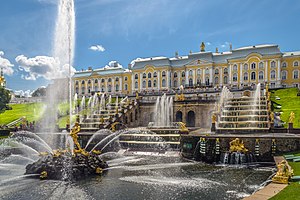
Peterhofs palads
Det Store Palads i Peterhof
Peterhofs palads er et kompleks af paladser med omkringliggende parkanlæg, der ligger i byen Petergof umiddelbart udenfor Sankt Petersborg i Rusland. Anlægget blev grundlagt 1711 af Peter den Store som et kongeligt palads og blev optaget på UNESCOs verdensarvsliste i 1990 i henhold til kriterierne i, ii, iv og vi. En stor del af paladset, der blev officielt indviet i 1723, blev, sammen med parken, planlagt af zar Peter selv. Et gennemgående tema i udsmykningerne er Ruslands sejr i Den Store Nordiske Krig. Peter den store besøgte Versailles i 1716 og blev inspireret til at bygge Peterhof, der skulle overgå Versailles.